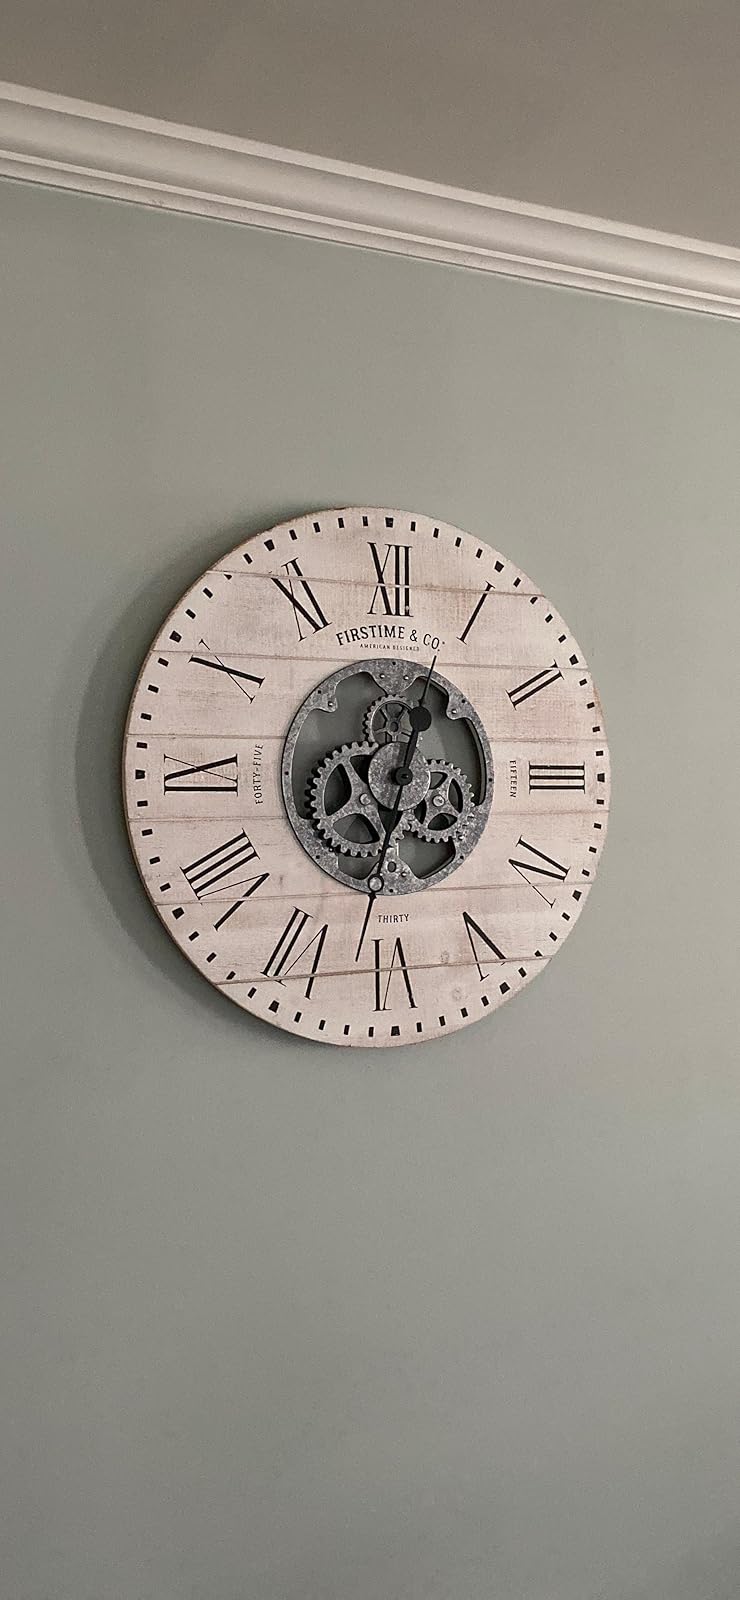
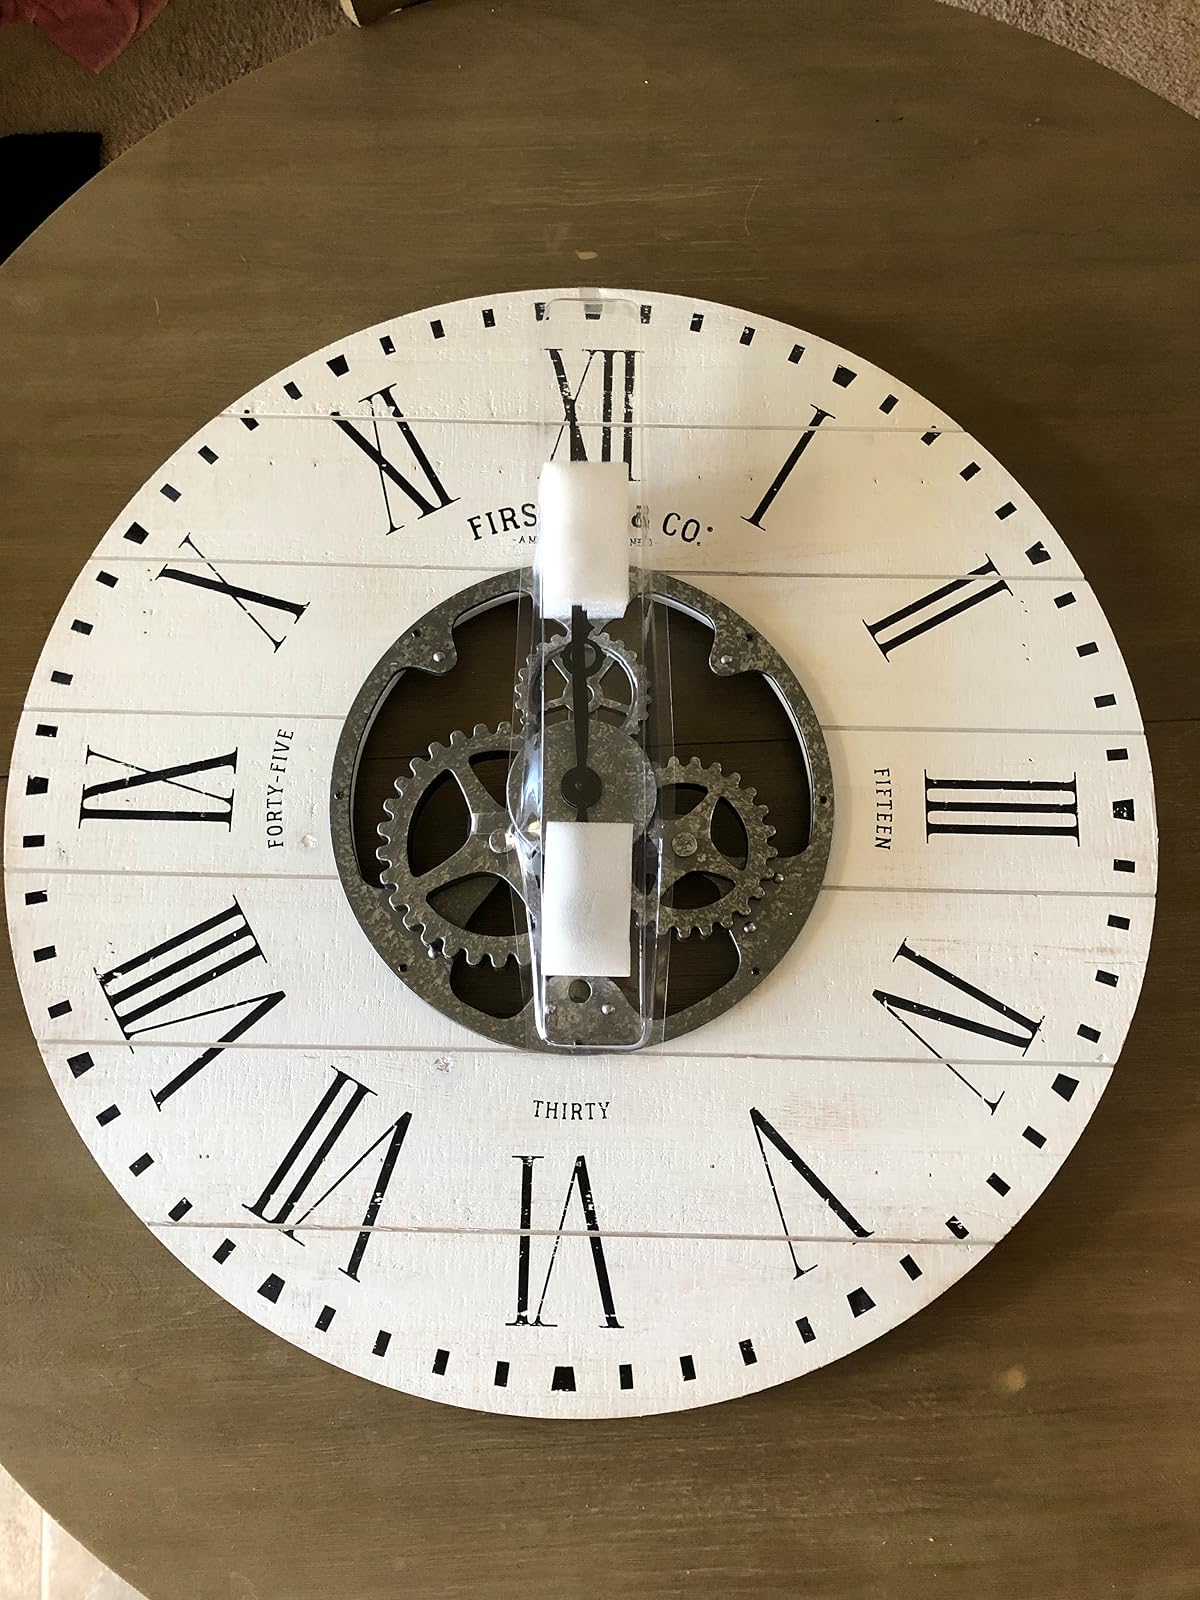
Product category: clock
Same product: yes